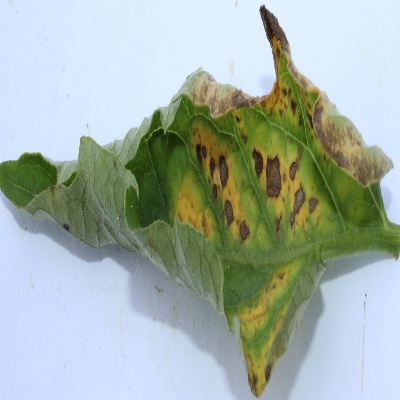
Crop: Tomato
Condition: leaf curl